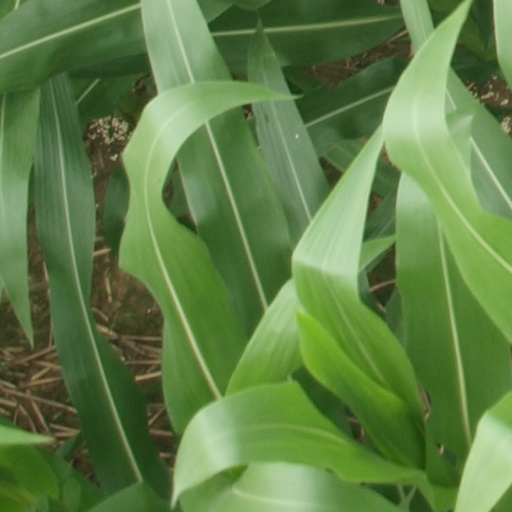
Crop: maize; corn